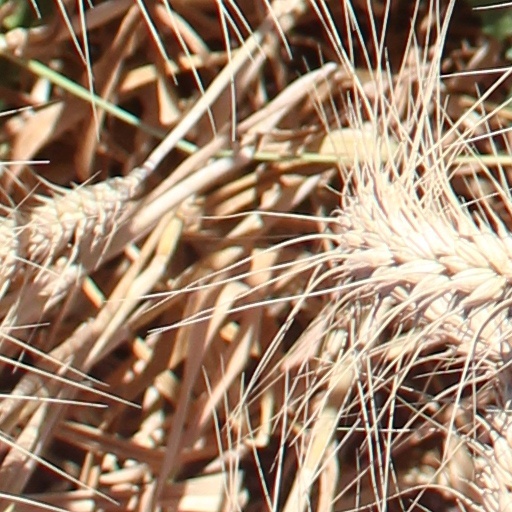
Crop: wheat